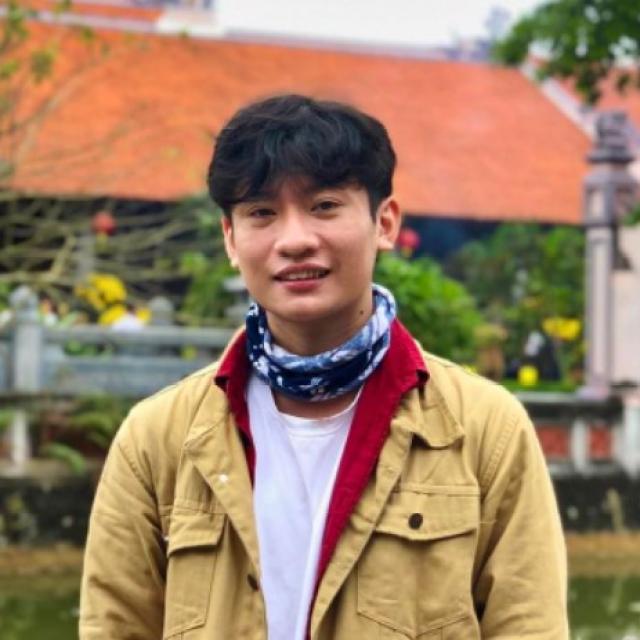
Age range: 13-20